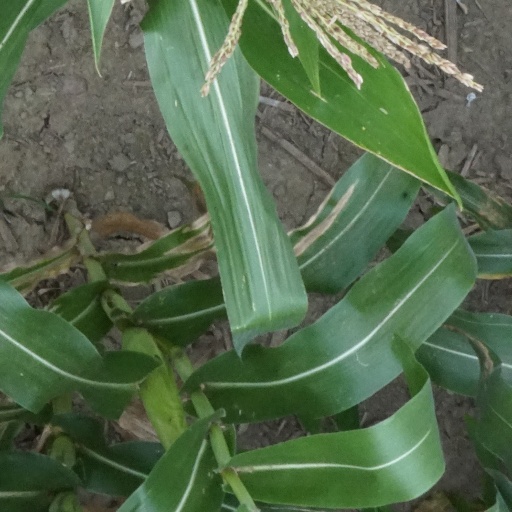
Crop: maize; corn